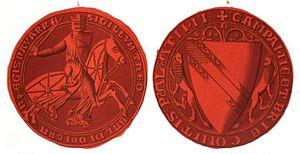
Thibaut V de Champagne